Mohammad Javad Zarif

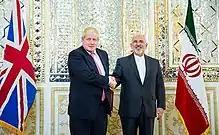
Zarif with then-U.K. Foreign Secretary Boris Johnson, 9 December 2017

Based on the "Iran nuclear deal framework", which was declared on 2 April, Iran agreed to accept significant restrictions on its nuclear program for at least a decade and submit to international inspections under a framework deal. In return, international sanctions would be lifted; whether in phases or all at once still needed to be worked out.